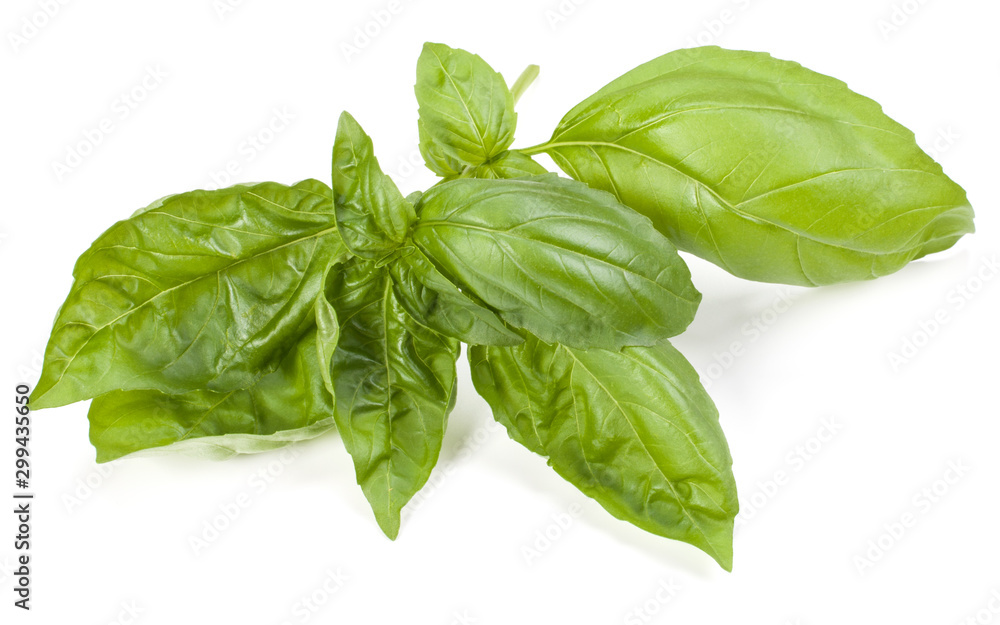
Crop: unknown
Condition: basil